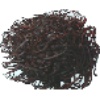
Label: Rambutan 1